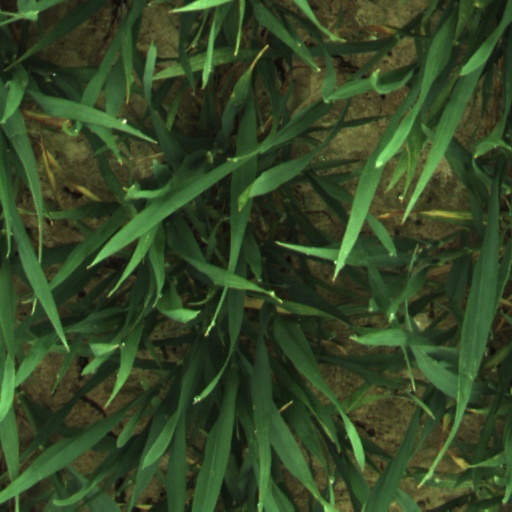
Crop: wheat